History of feminism

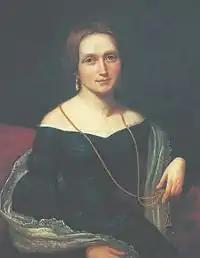
Camilla Collett

Susan Griffin was one of the first feminists to write on pornography's implications in her 1981 "Pornography and Silence". Beyond Brownmiller and Griffin's positions, Catharine MacKinnon and Andrea Dworkin influenced debates and activism around pornography and prostitution, particularly at the Supreme Court of Canada. MacKinnon, a lawyer, has stated, "To be about to be raped is to be gender female in the process of going about life as usual." She explained sexual harassment by saying that it "doesn't mean that they [harassers] all want to fuck us, they just want to hurt us, dominate us, and control us, and that is fucking us." According to Pauline B. Bart, some people see radical feminism as the only movement that truly expresses the pain of being a woman in an unequal society, as it portrays that reality with the experiences of the battered and violated, which they claim to be the norm. Critics, including some feminists, civil libertarians, and jurists, have found this position uncomfortable and alienating.